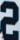
Number: 2